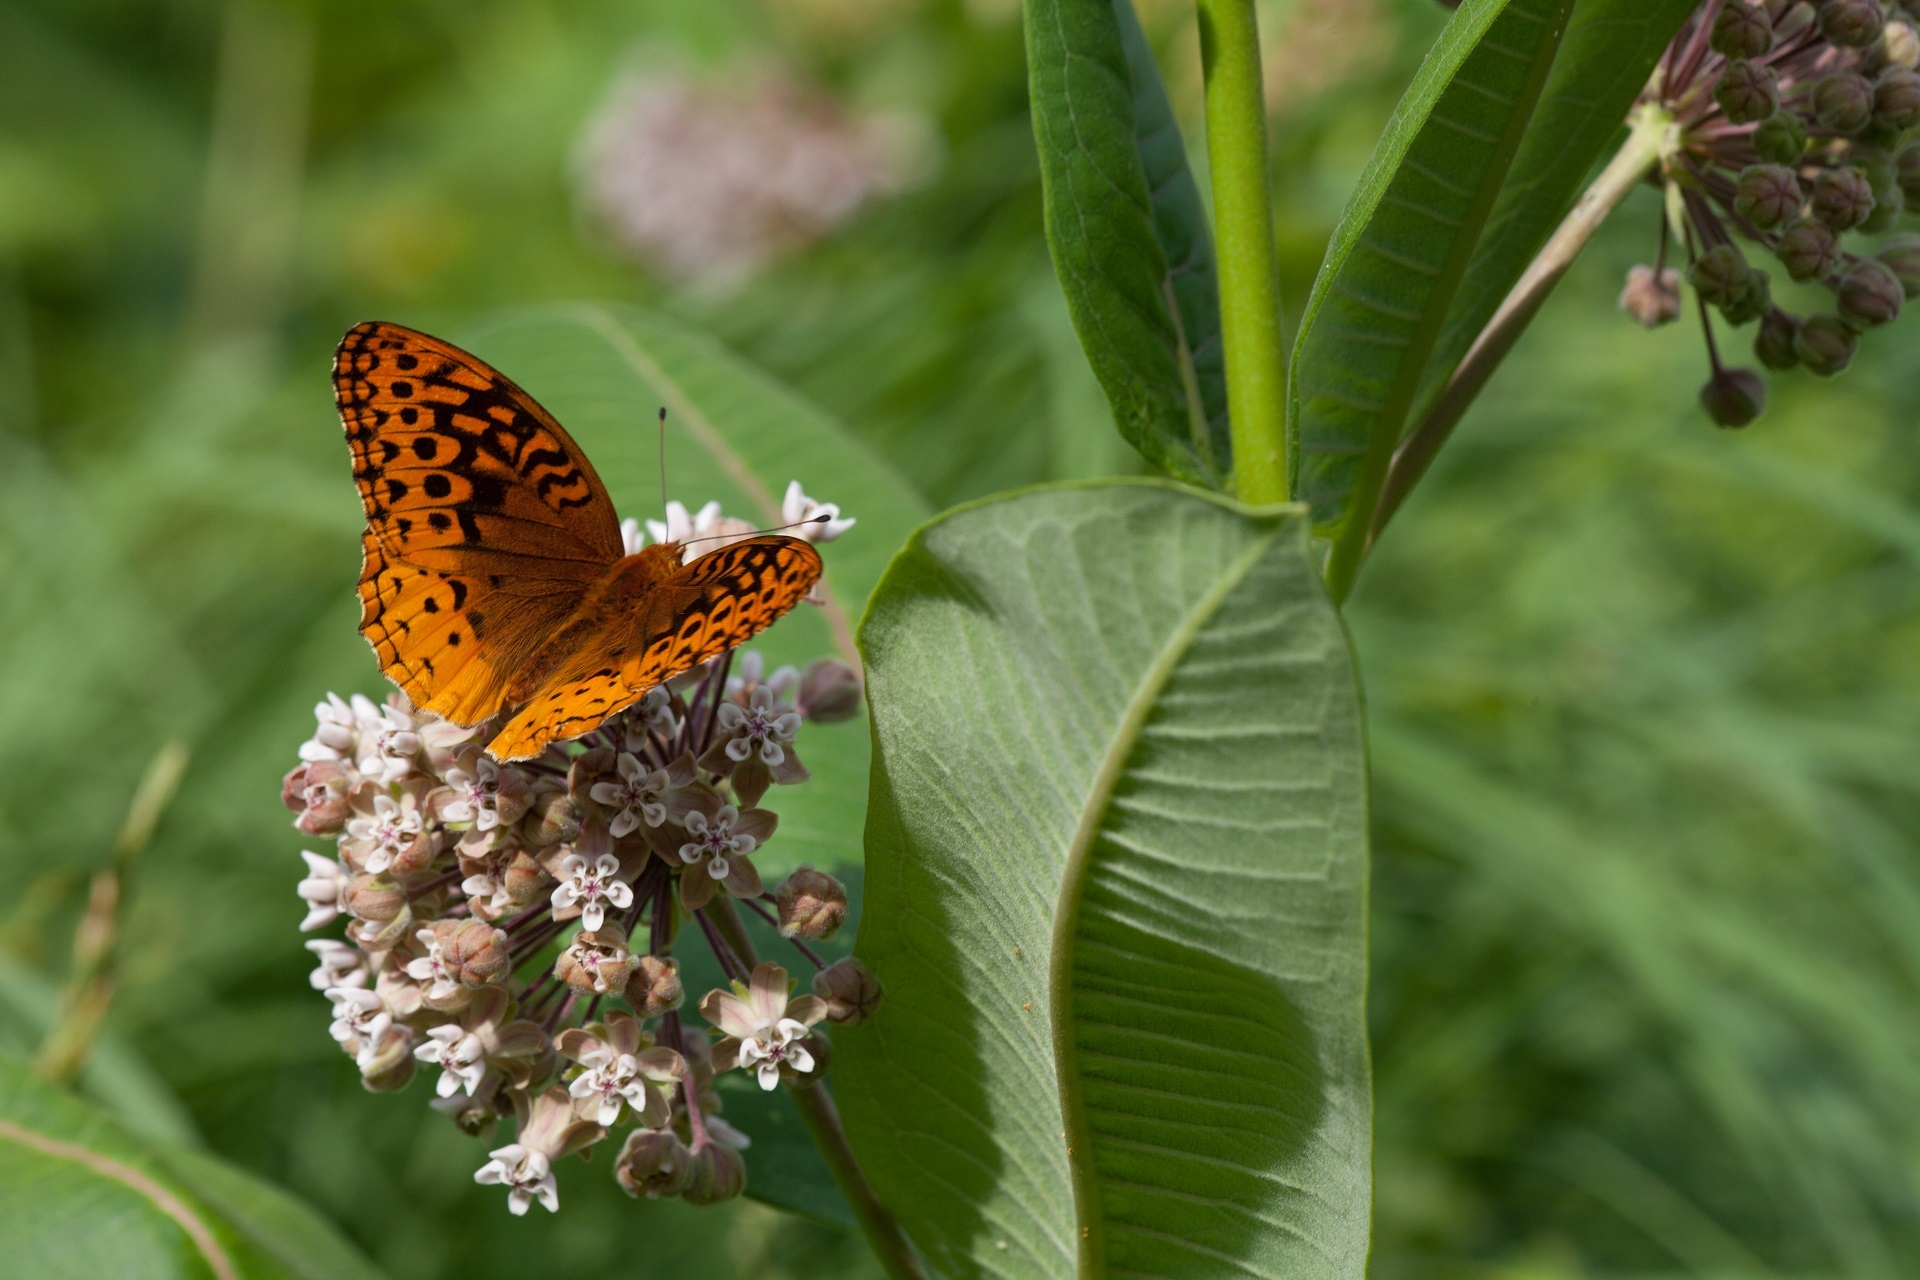
nature, blossom, plant, leaf, flower, bloom, wildlife, orange, insect, macro, brown, botany, butterfly, black, colorful, flora, fauna, invertebrate, monarch butterfly, wings, nectar, macro photography, arthropod, pollinator, great spangled fritillary, moths and butterflies